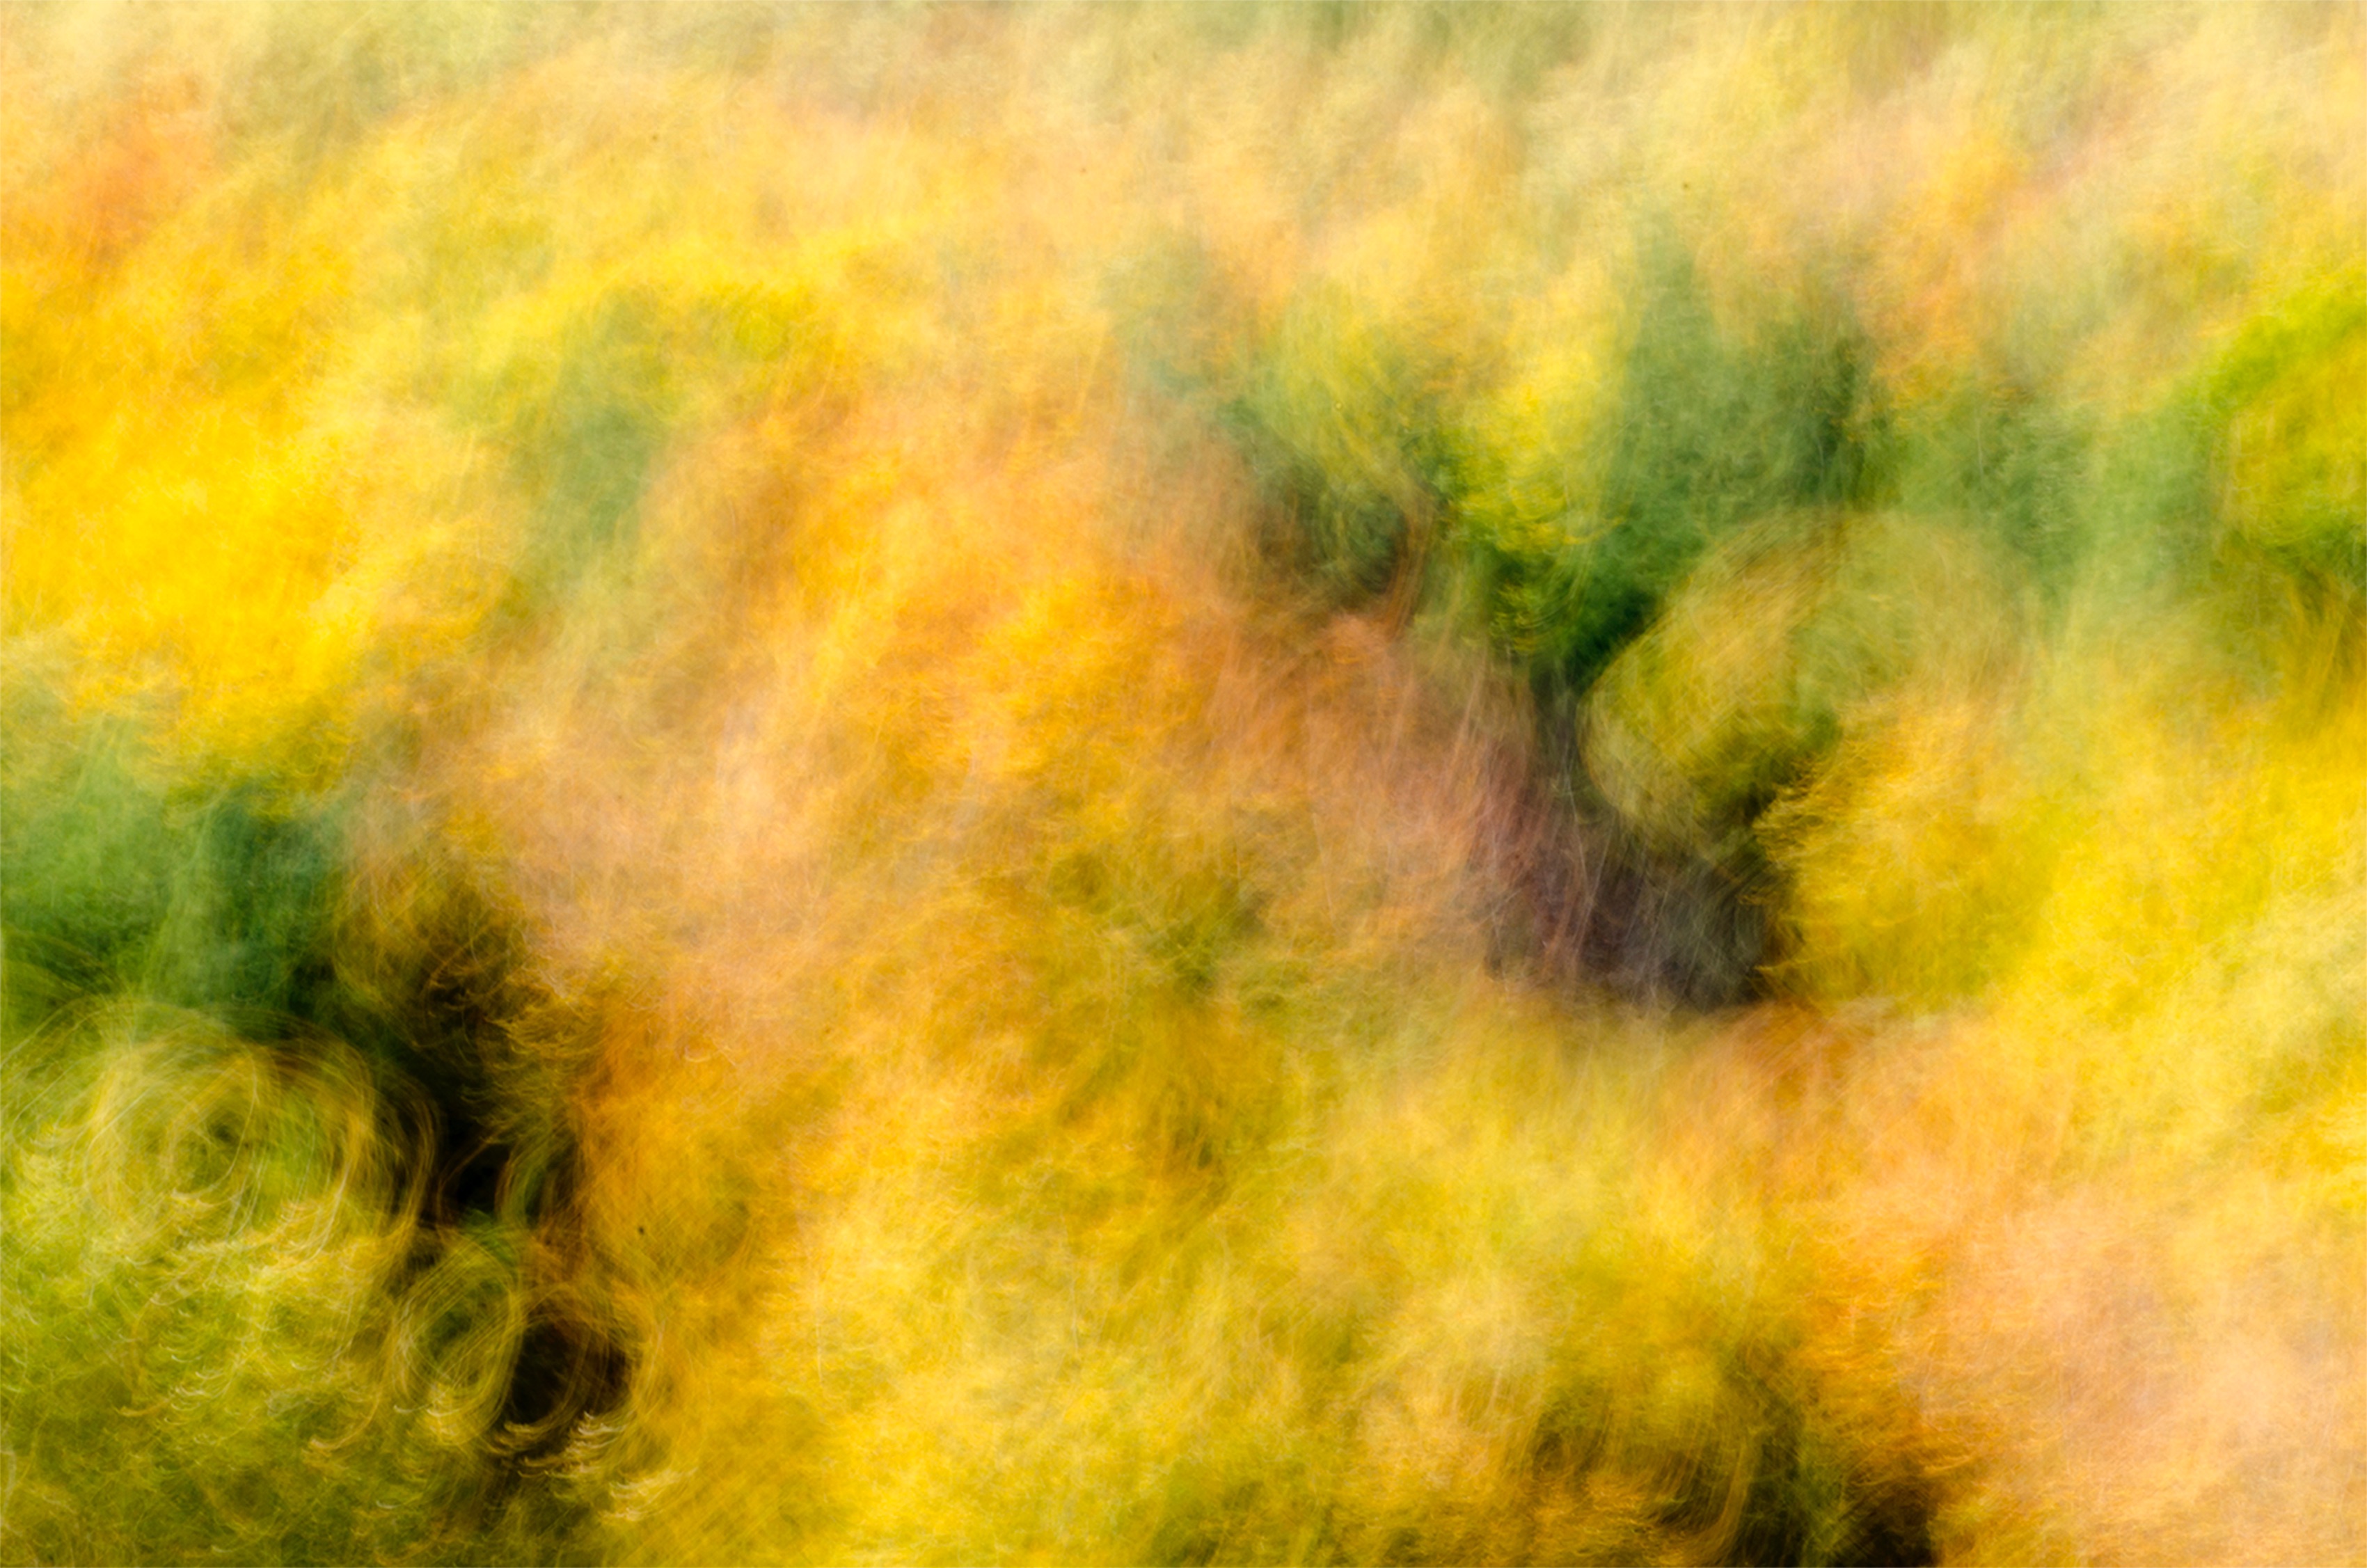
tree, nature, grass, cloud, plant, sky, field, lawn, meadow, prairie, sunlight, morning, texture, leaf, flower, green, autumn, yellow, painting, grassland, habitat, atmospheric phenomenon, grass family, computer wallpaper